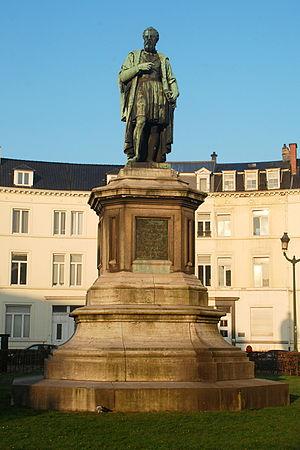
Belgique - Bruxelles - Place des Barricades - Statue d'André Vésale (Joseph Geefs, 1846)
La statue d'André Vésale est une statue érigée sur la place des Barricades à Bruxelles, capitale de la Belgique, à la gloire d'André Vésale, célèbre médecin et anatomiste bruxellois du XVIᵉ siècle.